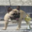
Label: cat